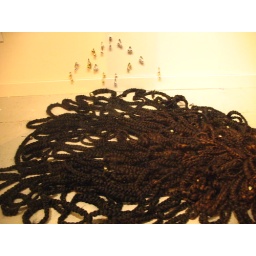
Art display in that window on Broadway, the old Woolworth building or something